Protein moonlighting

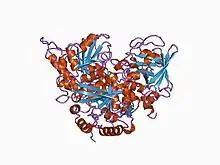
Crystallographic structure of aconitase

In many cases, the functionality of a protein not only depends on its structure, but also its location. For example, a single protein may have one function when found in the cytoplasm of a cell, a different function when interacting with a membrane, and yet a third function if excreted from the cell. This property of moonlighting proteins is known as "differential localization". For example, in higher temperatures DegP (HtrA) will function as a protease by the directed degradation of proteins and in lower temperatures as a chaperone by assisting the non-covalent folding or unfolding and the assembly or disassembly of other macromolecular structures. Furthermore, moonlighting proteins may exhibit different behaviors not only as a result of its location within a cell, but also the type of cell that the protein is expressed in. Multifunctionality could also be as a consequence of differential post translational modifications (PTMs). In the case of the glycolytic enzyme glyceraldehyde-3-phosphate dehydrogenase (GAPDH) alterations in the PTMs have been shown to be associated with higher order multi functionality.